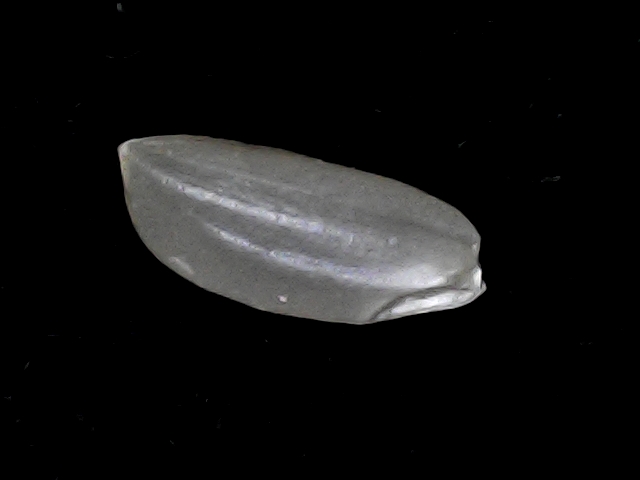
Rice variety: BD39